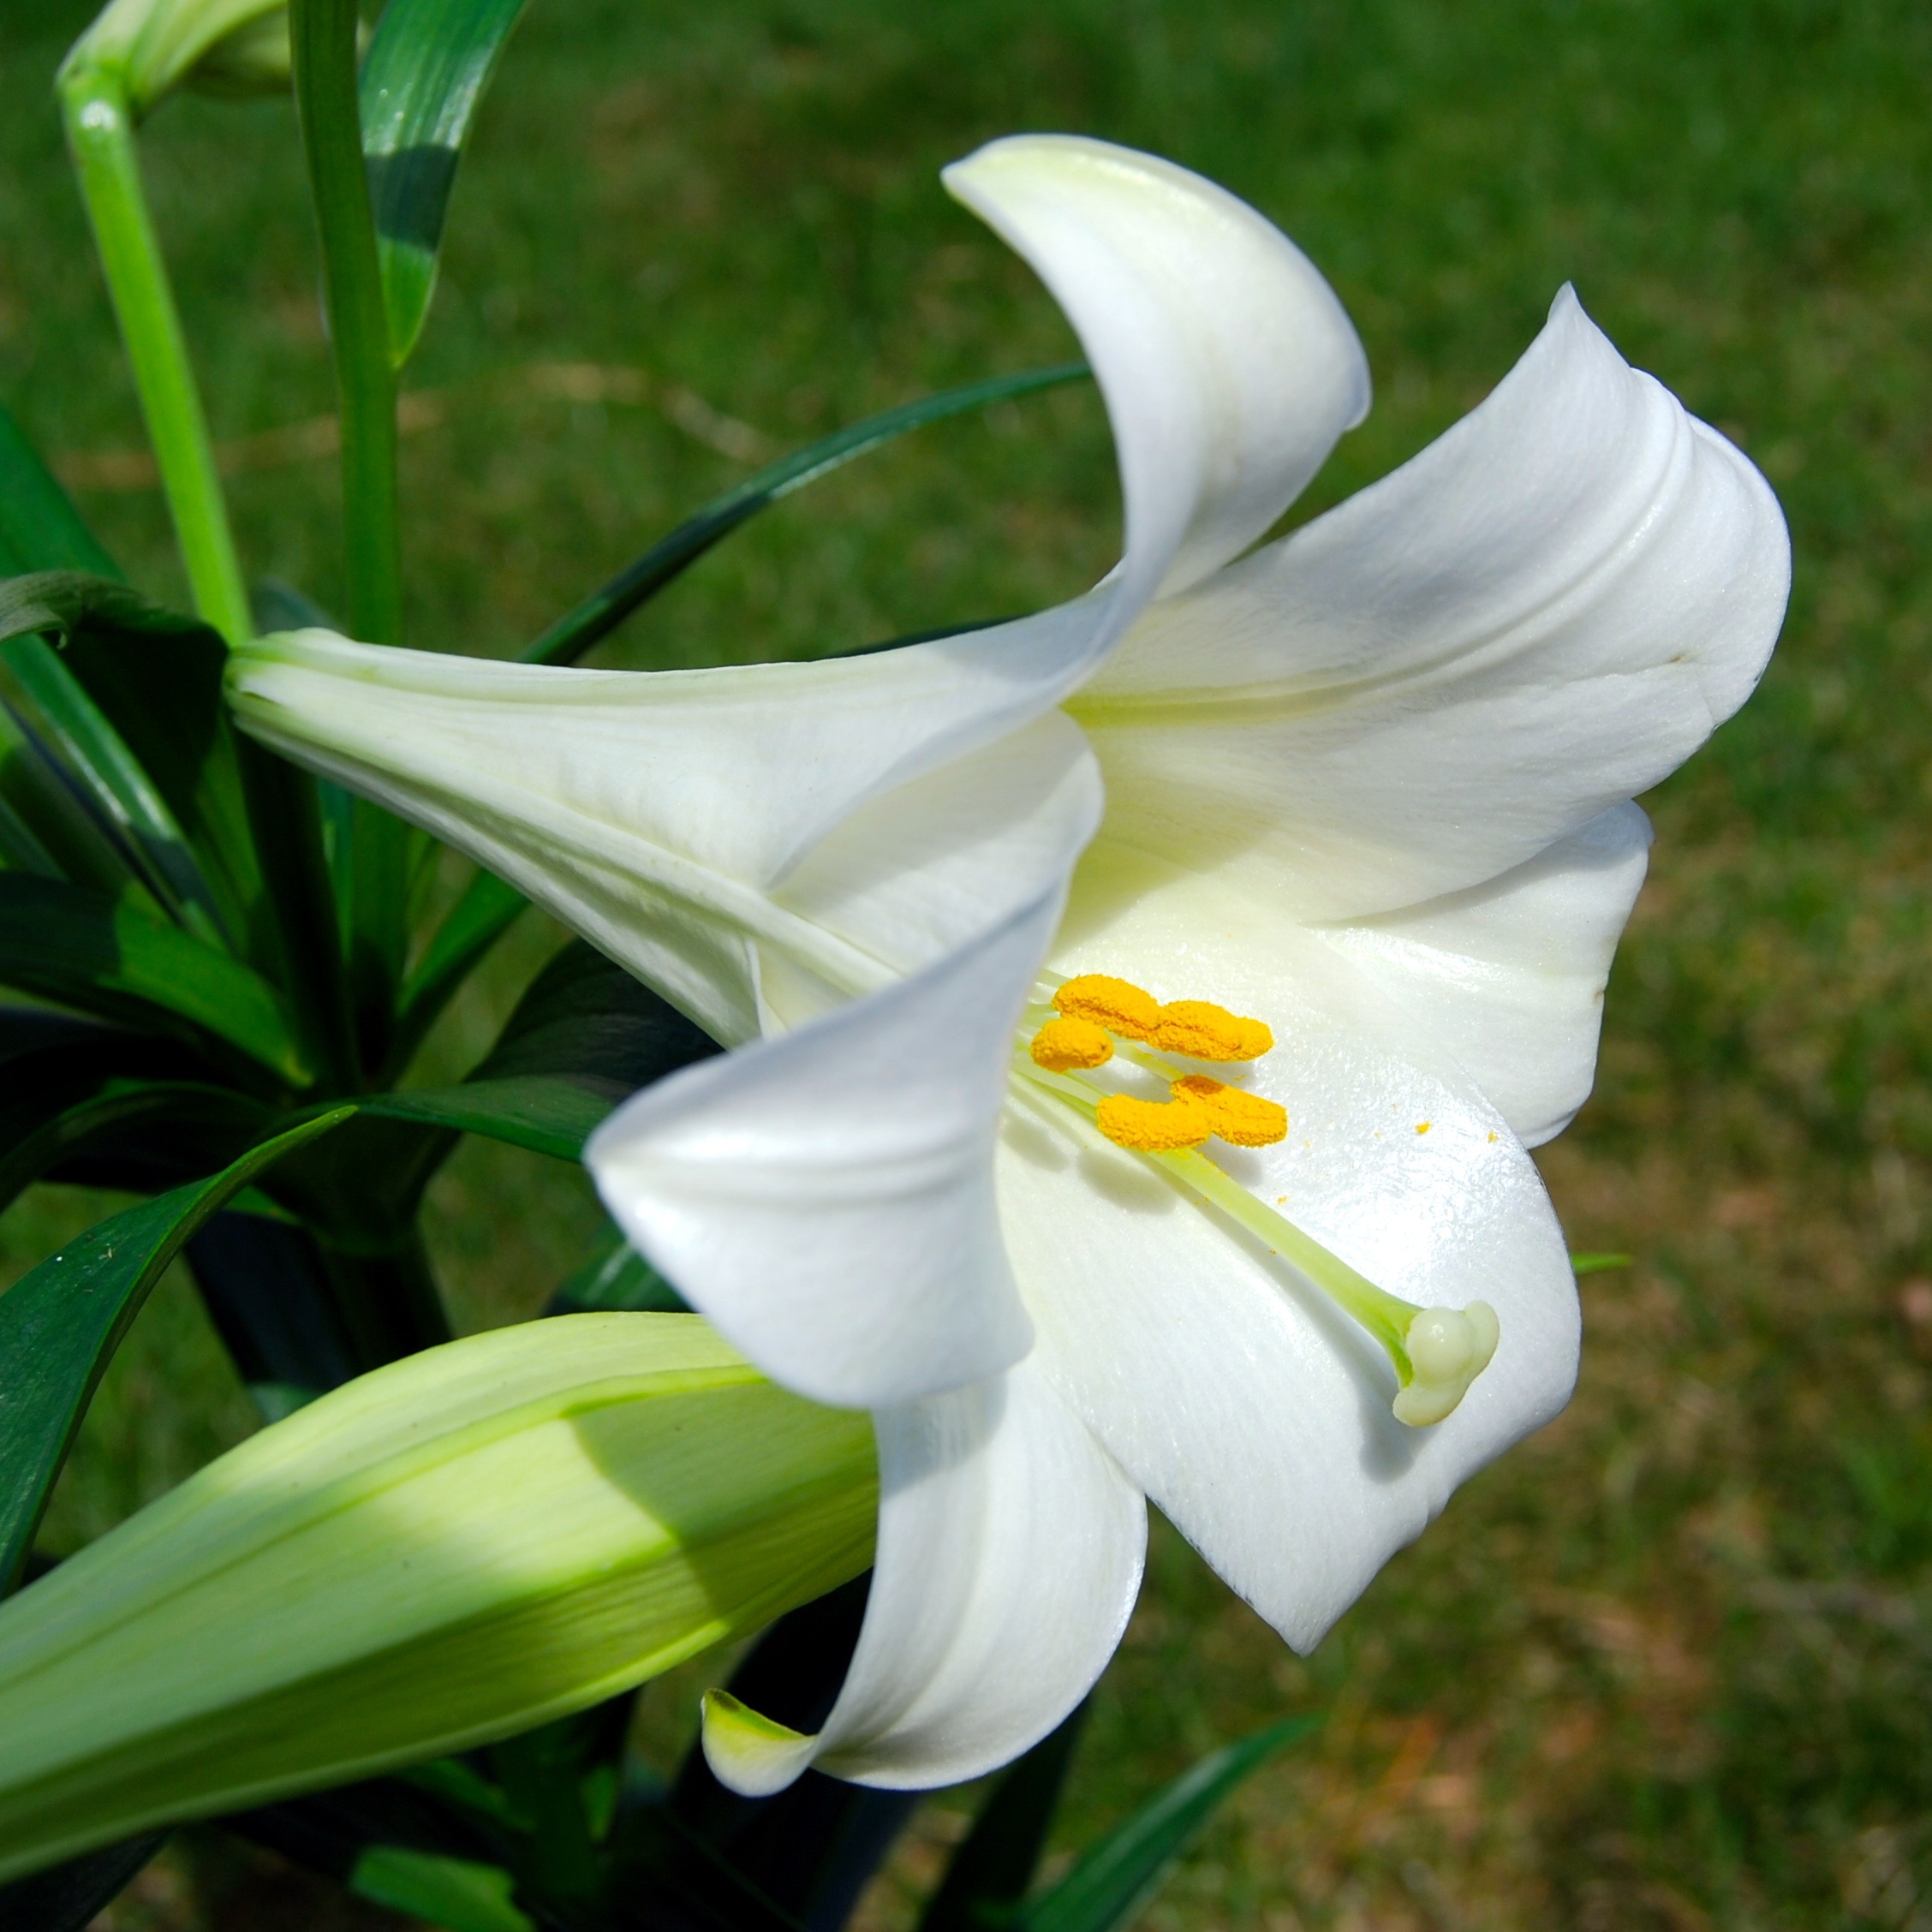
plant, flower, botany, flora, easter, lily, lilly, flowering plant, land plant, fawn lily, crinum